Sebastian Junger

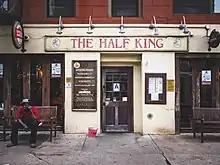
The Half King Bar

Junger co-owned a bar in New York City called the Half King. Named after a Seneca warrior that played colonial forces against each other in the Seven Years War, the bar hosted in-house readings and photo exhibits and was favored by war correspondents and conflict photographers. Rising rents made the business unsustainable, and the Half King closed in 2019 after 19 years of operation.